Religion in Indonesia

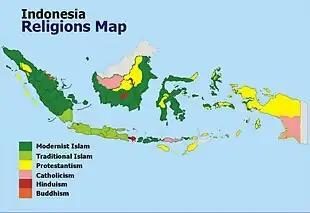
Religious map of Indonesia by 2011

The early Sephardi Jews establishment in the archipelago came from Portugal and Spain in the 17th century. In the 1850s, about 20 Jewish families of Dutch and German origins lived in Batavia. Some lived in Semarang and Surabaya. Several Baghdadi Jews also settled. Before 1945, there were about 2.000 Dutch Jews in Indonesia. Some Jews even converted to Christianity or Islam during the Japanese occupation when Jews were sent to internment camps, and the Indonesian National Revolution when Eurasians were targeted. In 1957, it was reported that around 450 Jews remained, mainly Ashkenazim in Jakarta and Sephardim in Surabaya. The community decreased to 50 in 1963 and to 20 in 1997.